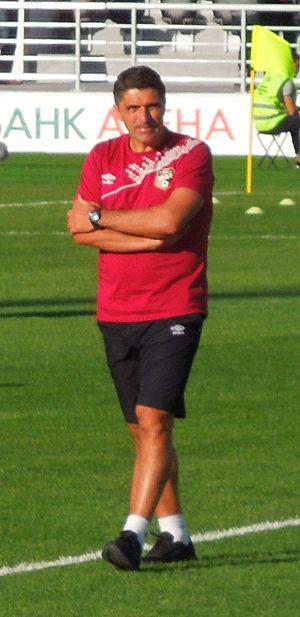
Iouri Aleksandrovitch Matveïev est un footballeur international et entraîneur de football russe né le 8 juin 1967 à Nijni Taguil.